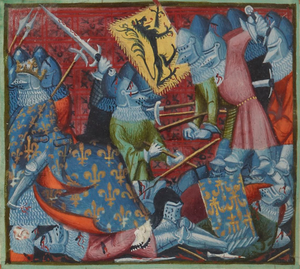
Pierre Flote est un chancelier de France et l'un des légistes les plus connus du règne de Philippe le Bel.